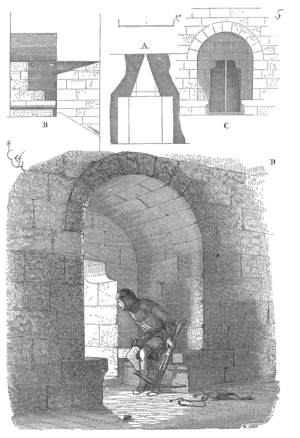
Une meurtrière est un terme générique qui désigne une ouverture pratiquée dans une muraille pour permettre l'observation et l'envoi de projectiles, cette embrasure typique de l'architecture militaire médiévale contribuant au développement de la défense active. Ce terme est progressivement abandonné en raison de son imprécision, au profit de ceux plus précis d’archère, arbalétrière, archère-canonnière.